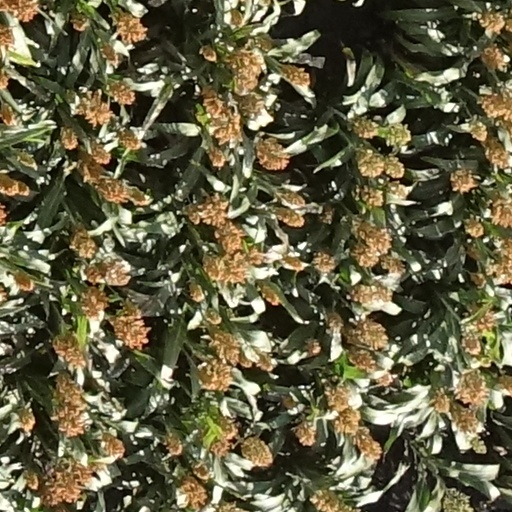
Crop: sorghum